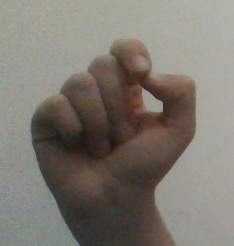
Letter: fa